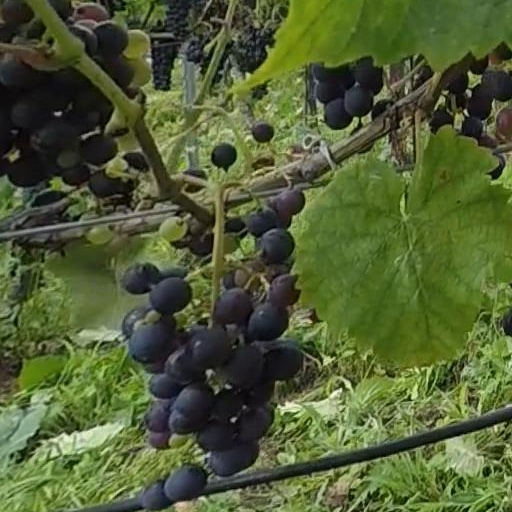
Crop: grape